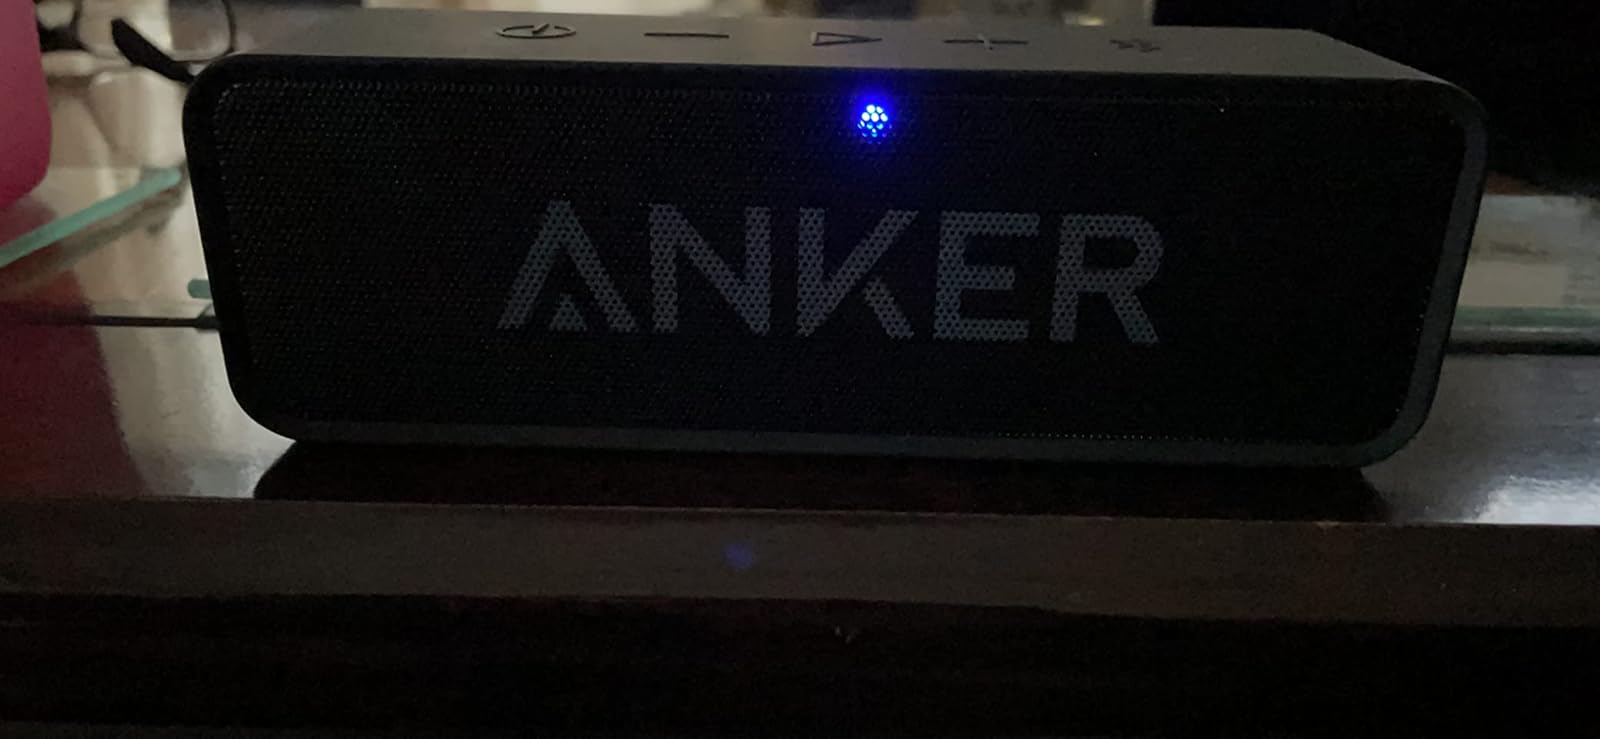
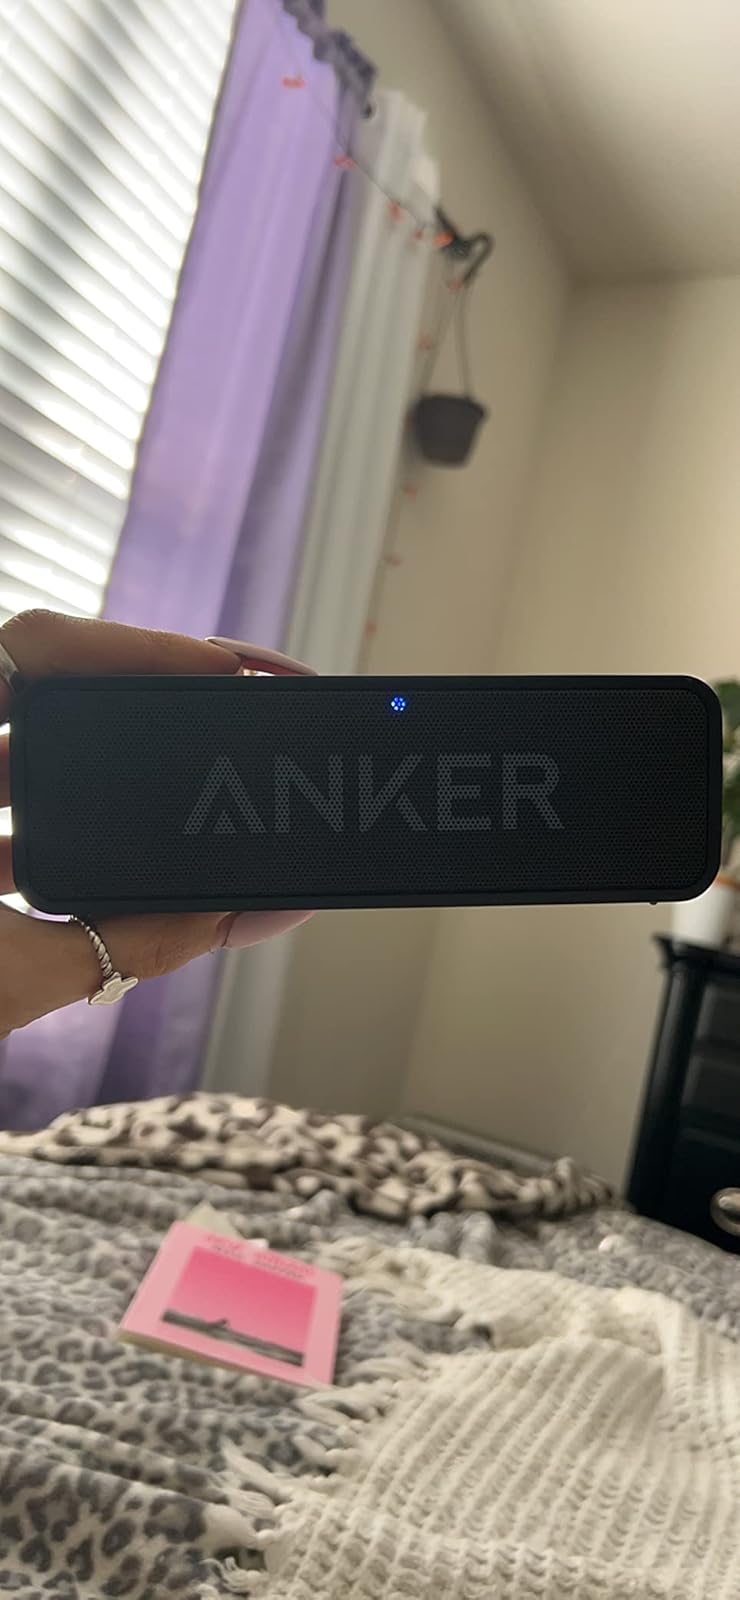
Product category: speaker
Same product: yes